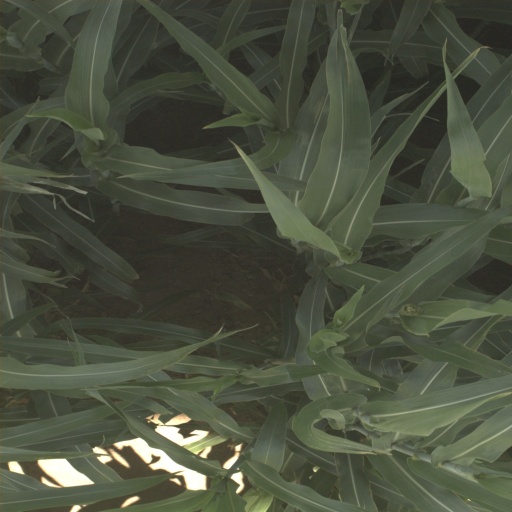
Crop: sorghum